Sergey Mkrtchyan

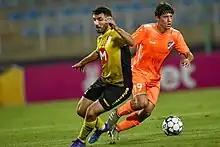

Sergey Mkrtchyan (born 26 June 2001) is a professional football player who plays for Urartu, and the Armenia national team.